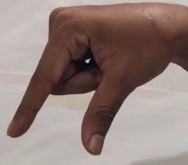
ASL sign: Q